Royal Militia of the Island of Jersey

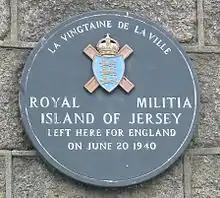
Plaque, Saint Helier Harbour

In 1987, it was re-formed as a Territorial Army regiment, the Jersey Field Squadron (The Royal Militia Island of Jersey), 111 Regiment, Royal Engineers, later 73 Regiment, Royal Engineers. 14 April 2007, it came under the operational command of the Royal Monmouthshire Royal Engineers.